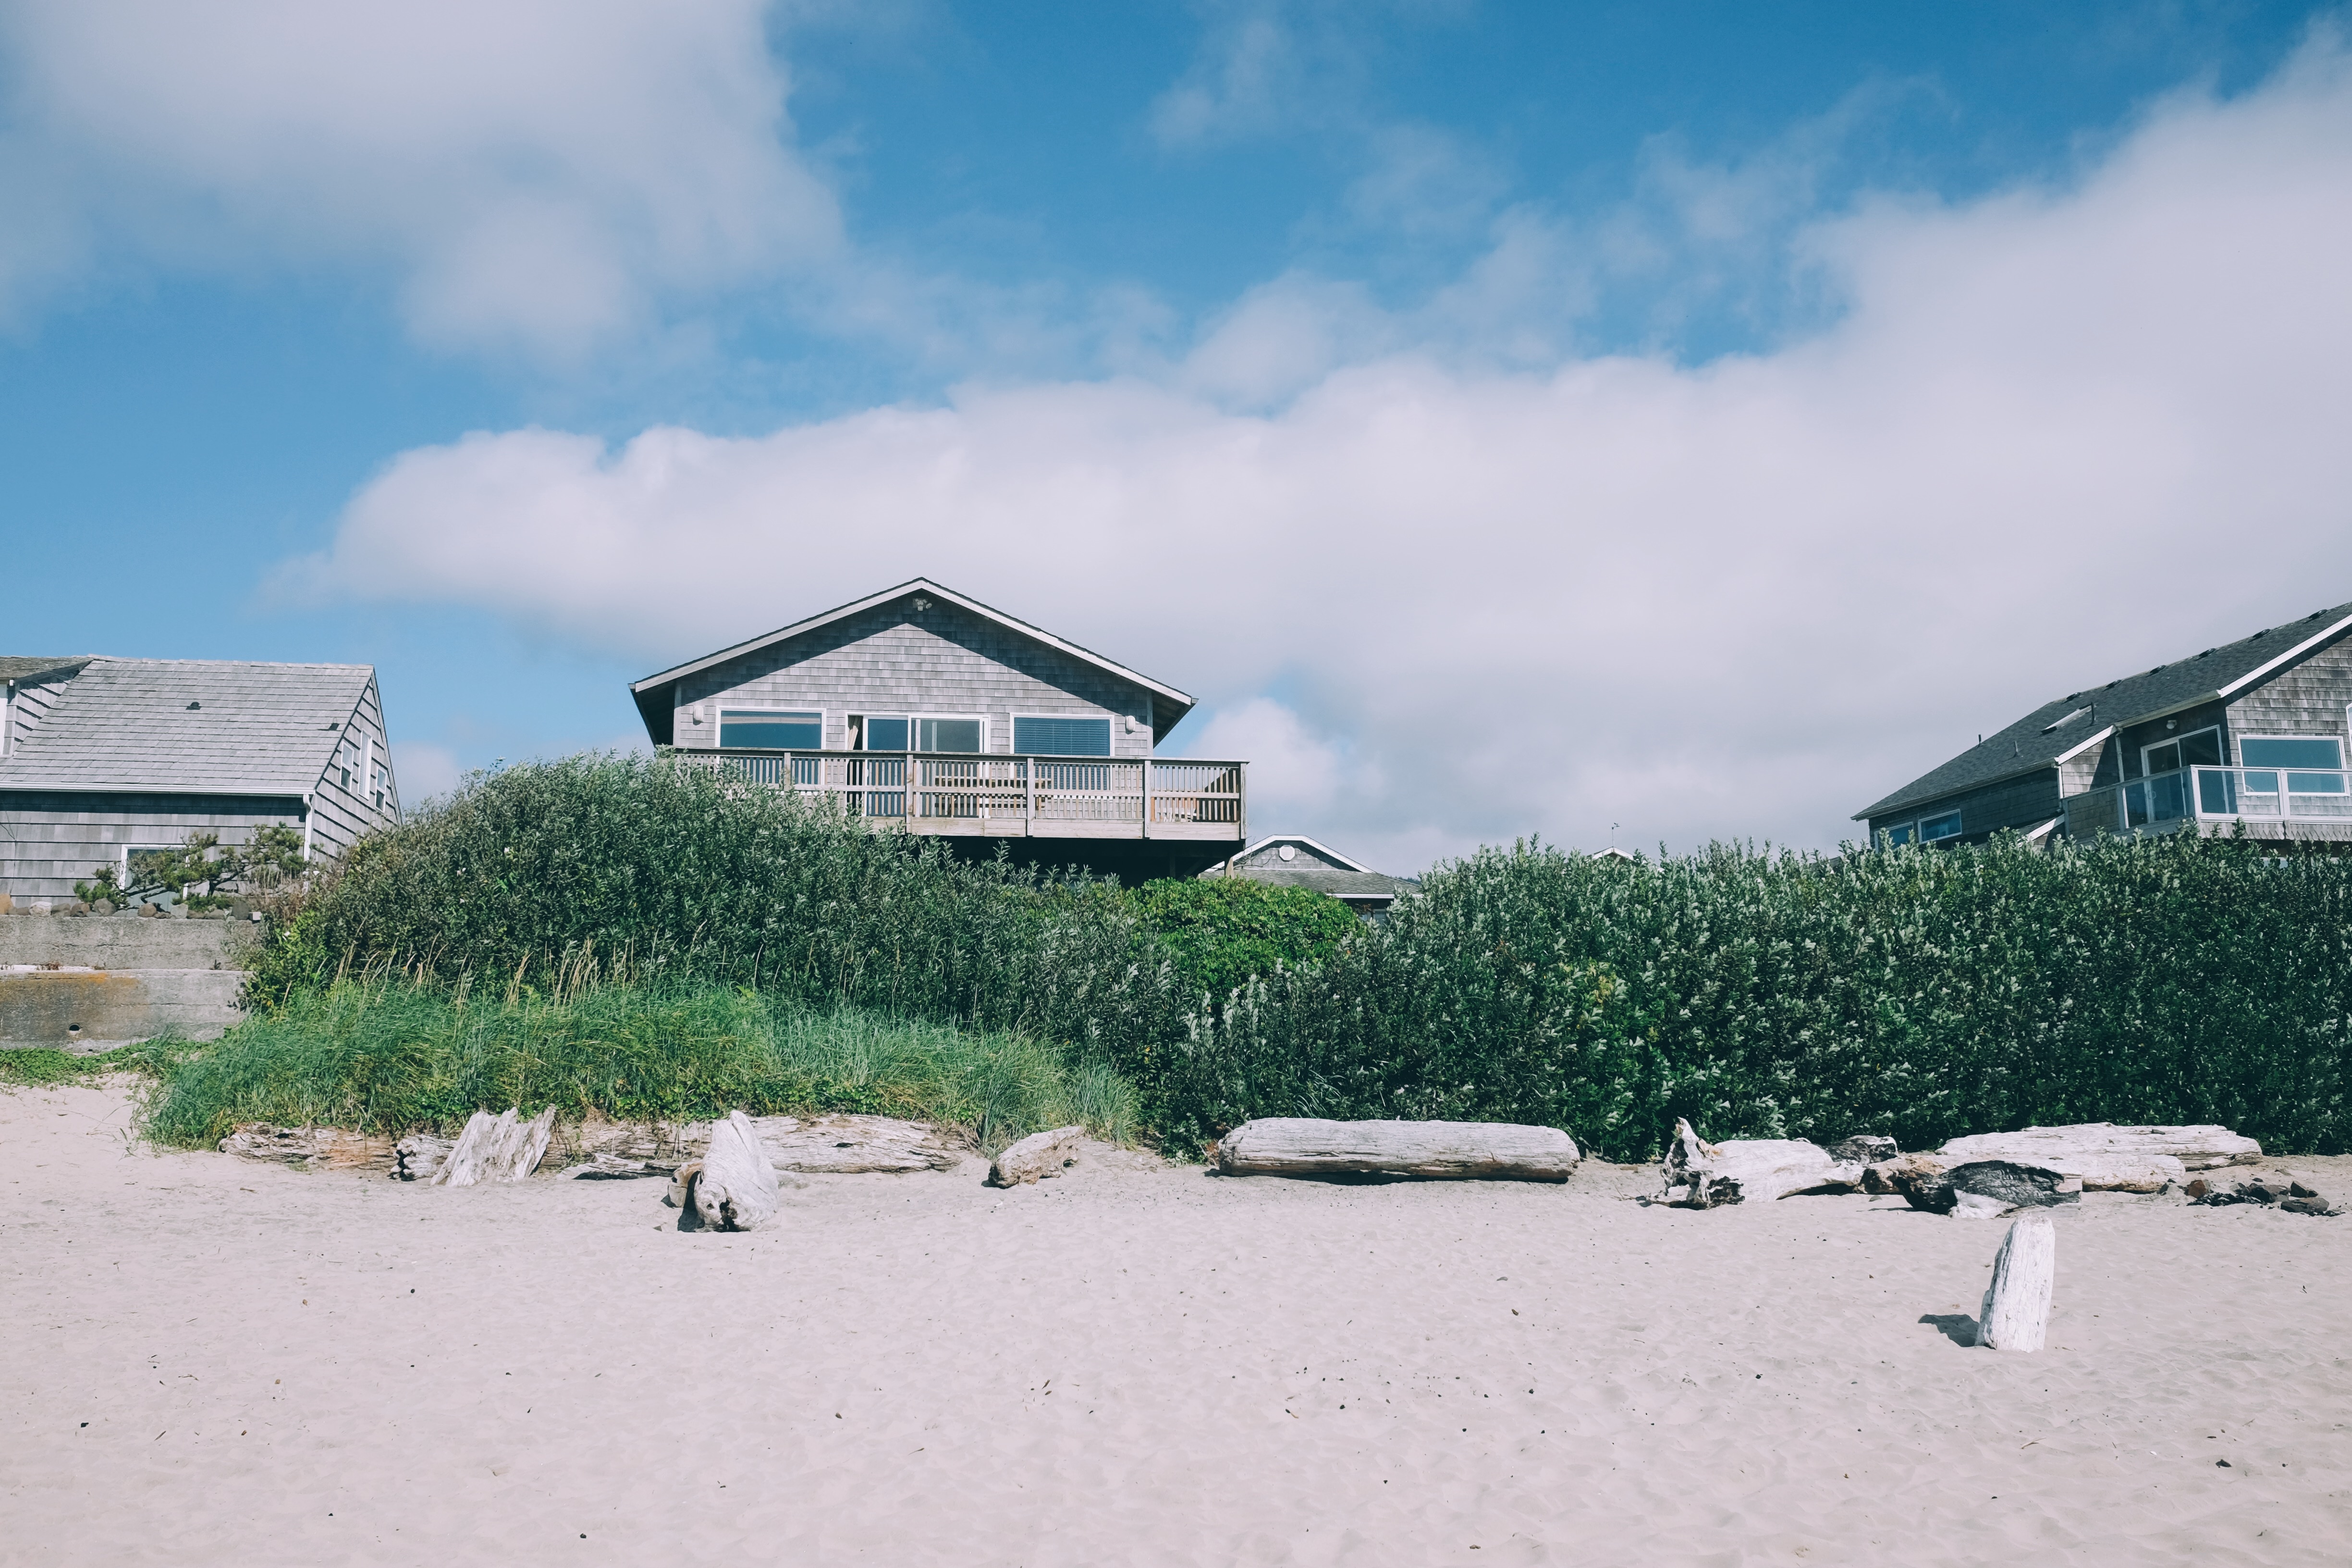
beach, sea, coast, house, wind, vacation, rural area